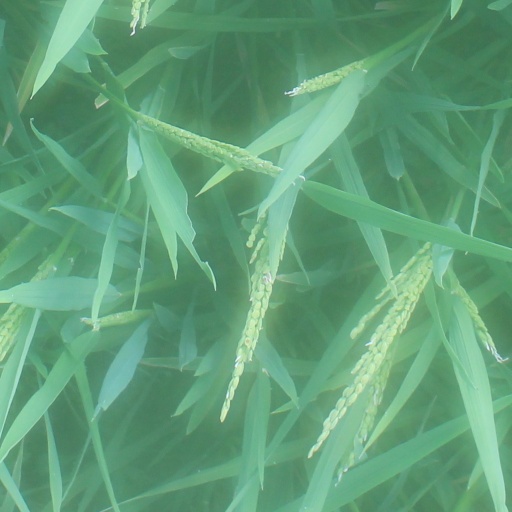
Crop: rice